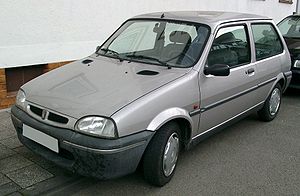
Rover Metro / Rover 100
Rover 111
Rover Metro var en minibil fra den britiske bilfabrikant British Leyland og deres underafeling Austin Rover Group. Den blev introduceret under navnet Austin Mini Metro i 1980, og skulle supplere Morris Mini i minibilsklassen. I løbet af sit 18 år lange liv havde Metro mange forskellige navne, blandt andet Austin Metro, MG Metro og Rover Metro. Navnet blev ændret til Rover 100 i 1994, og der fandtes også varebilsudgaver kaldet Morris Metro og Metrovan.